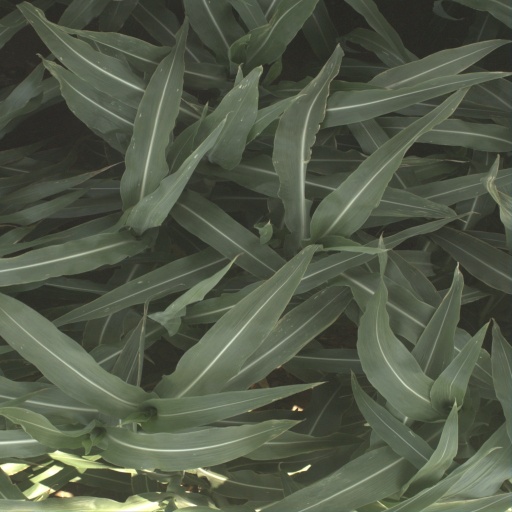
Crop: sorghum